County Line: All In

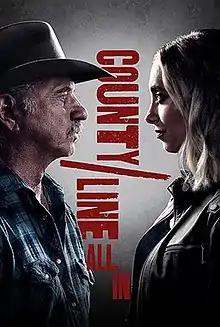

County Line: All In is an American action film, which aired on the INSP network in November 2022, before it was released exclusively onto streaming platform Vudu in December. Tom Wopat returns as Sheriff Alden Rockwell, in the second film of the County Line trilogy.